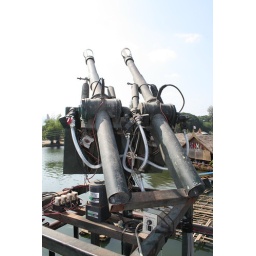
bridge over the river kwai (7)